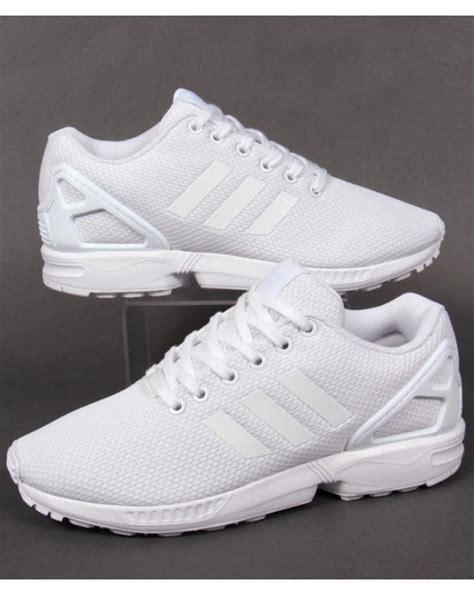
Brand: Adidas
Model: ZX Flux